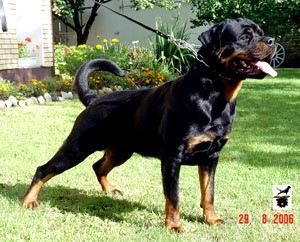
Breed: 224-n000060-Rottweiler